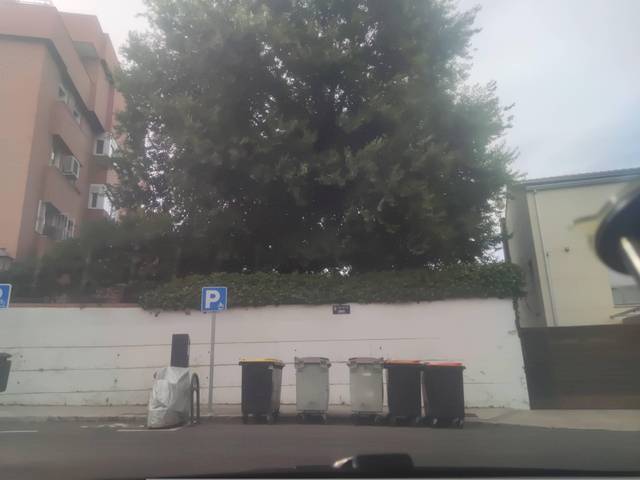
Region: Spain
Coordinates: 40.458, -3.666